Johann von Kielmansegg

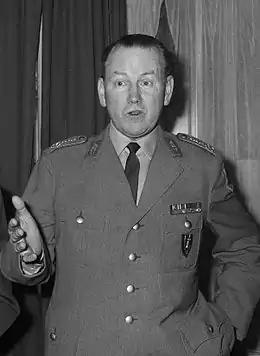
Johann von Kielmansegg in 1967

In 1949, Kielmansegg published a book called "The Fritsch Affair of 1938" in the defence on his uncle, General Werner von Fritsch, in order to "wash away those charges of homosexual activity". Remarkably, Fritsch's fierce antisemitism and openly anti-democratic views were not addressed as problematic aspects of his personality.